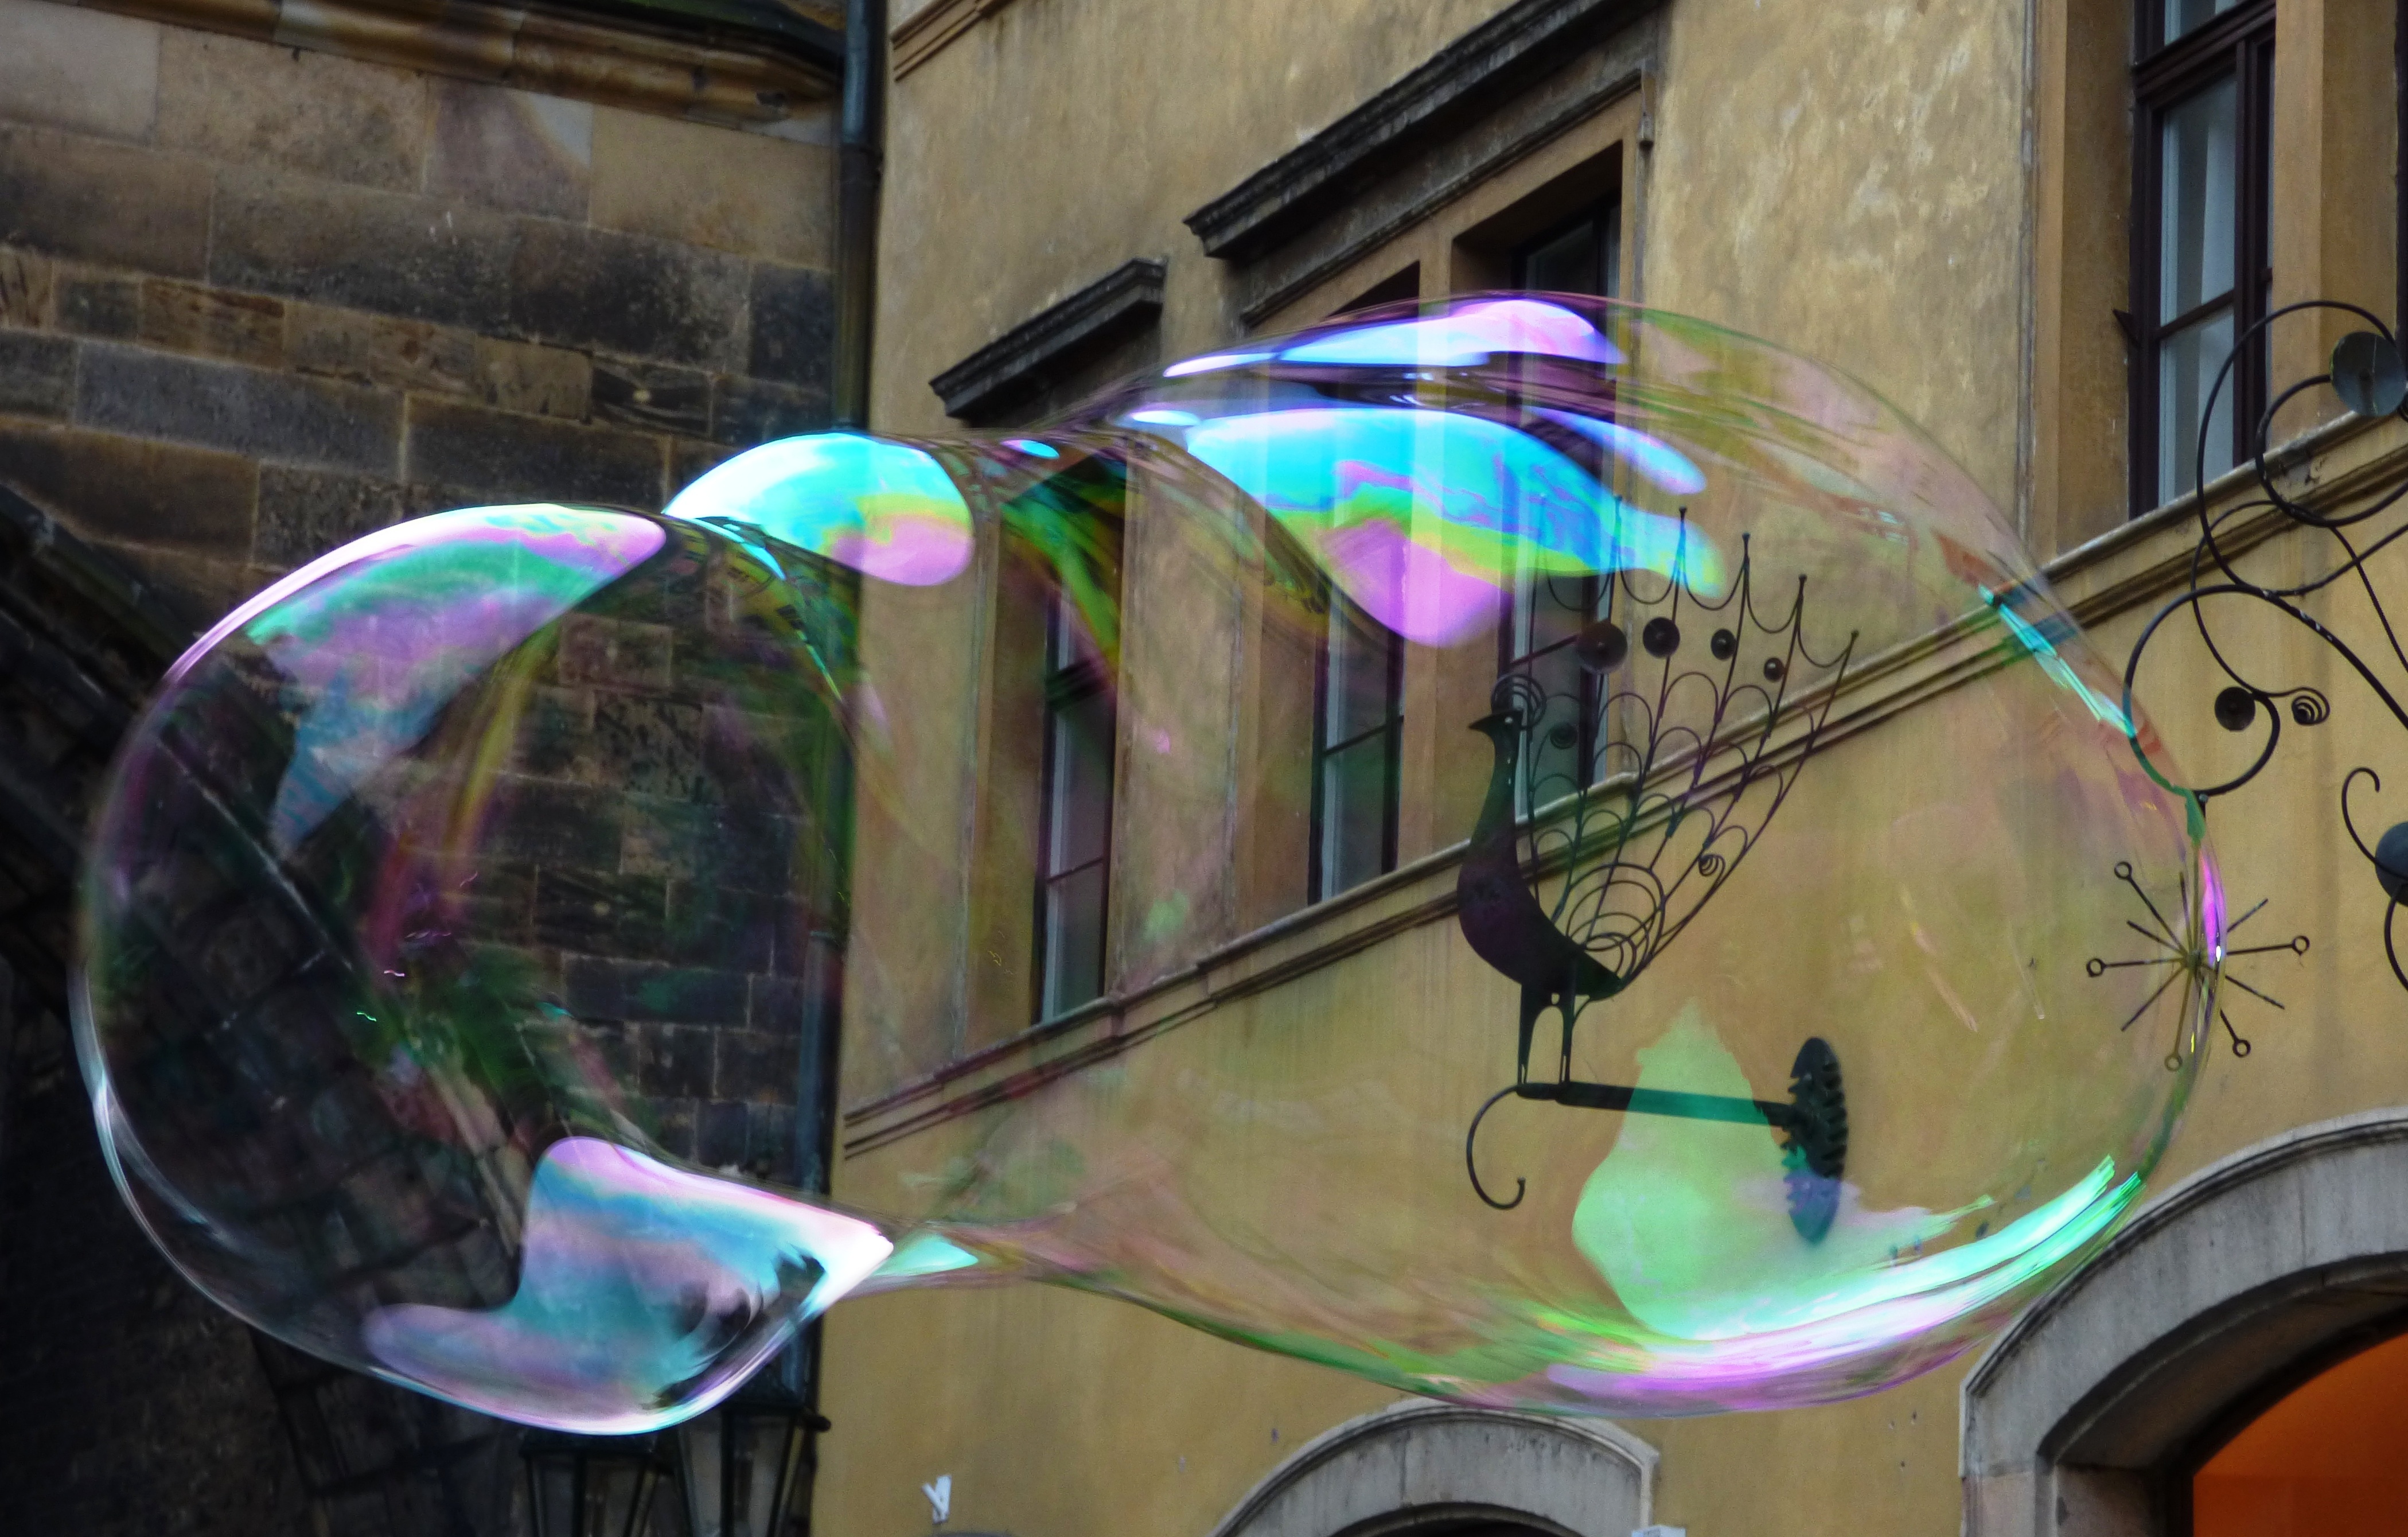
round, window, glass, reflection, color, graffiti, bubble, art, soap, bubbles, spherical, the delicacy, let bubble